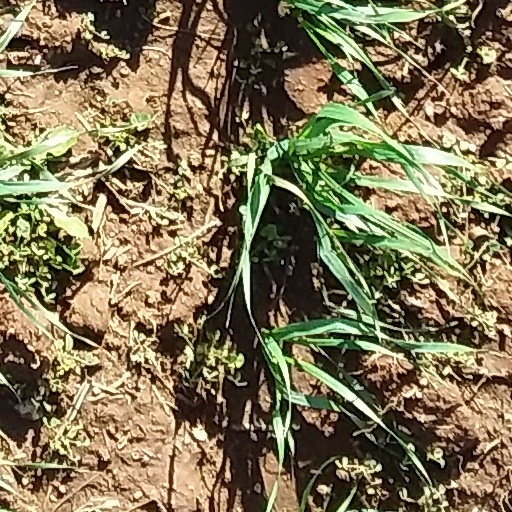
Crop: wheat